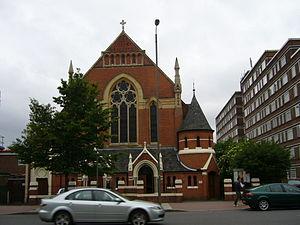
Balham est un quartier de la banlieue sud de Londres localisé dans le borough de Wandsworth. Elle est desservie par la station de métro du même nom située sur la Northern line. C'est également une station de train sur les lignes ferroviaires connectant les banlieues situées plus au sud avec les gares centrales de Londres telles que la gare de Victoria et de London Bridge.